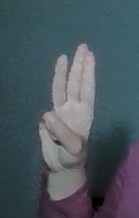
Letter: thaa